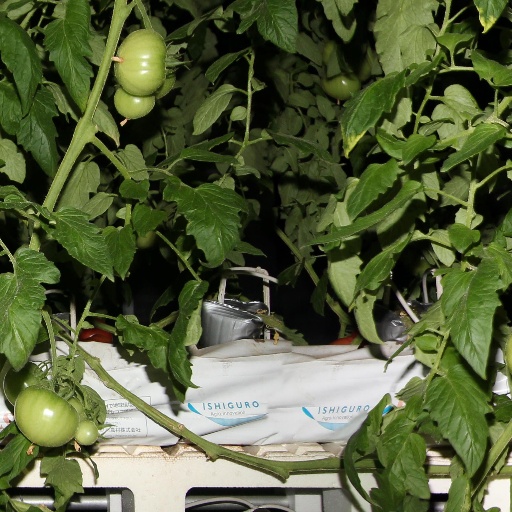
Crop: tomato